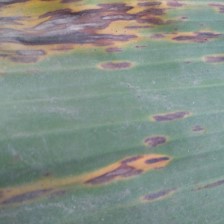
Label: sigatoka